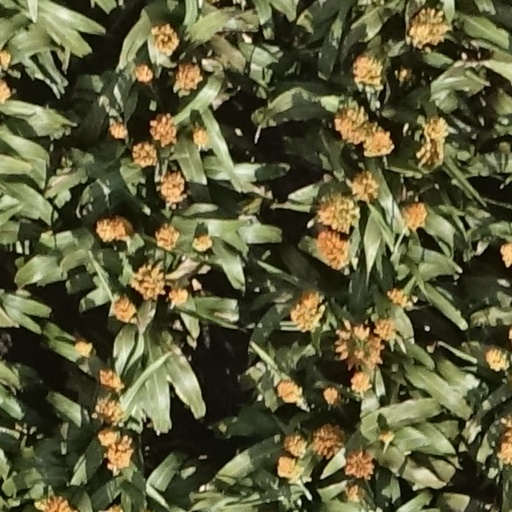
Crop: sorghum